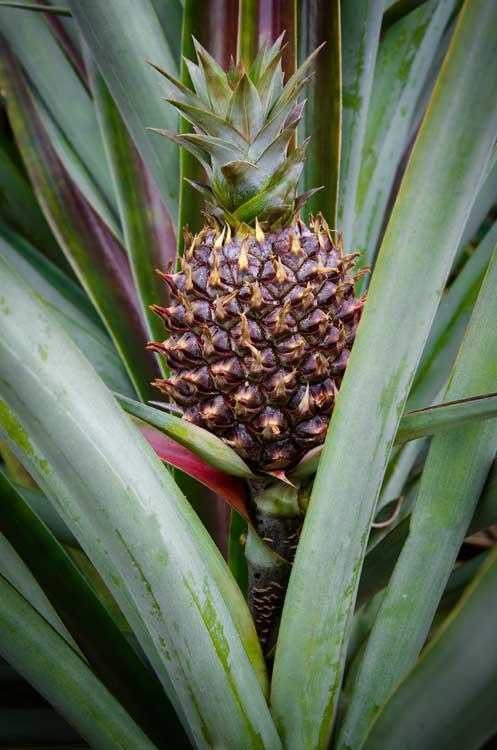
Label: Pineapple